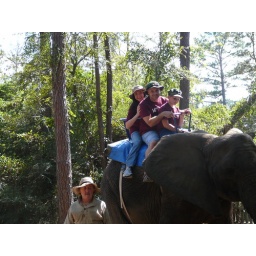
Julz, Matt and Matthew; elephant, elephant guy in hat